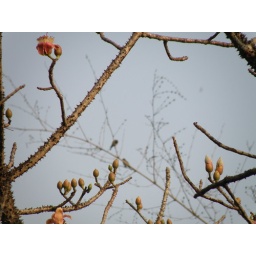
Flame of the forest tree with a babbler in B/G